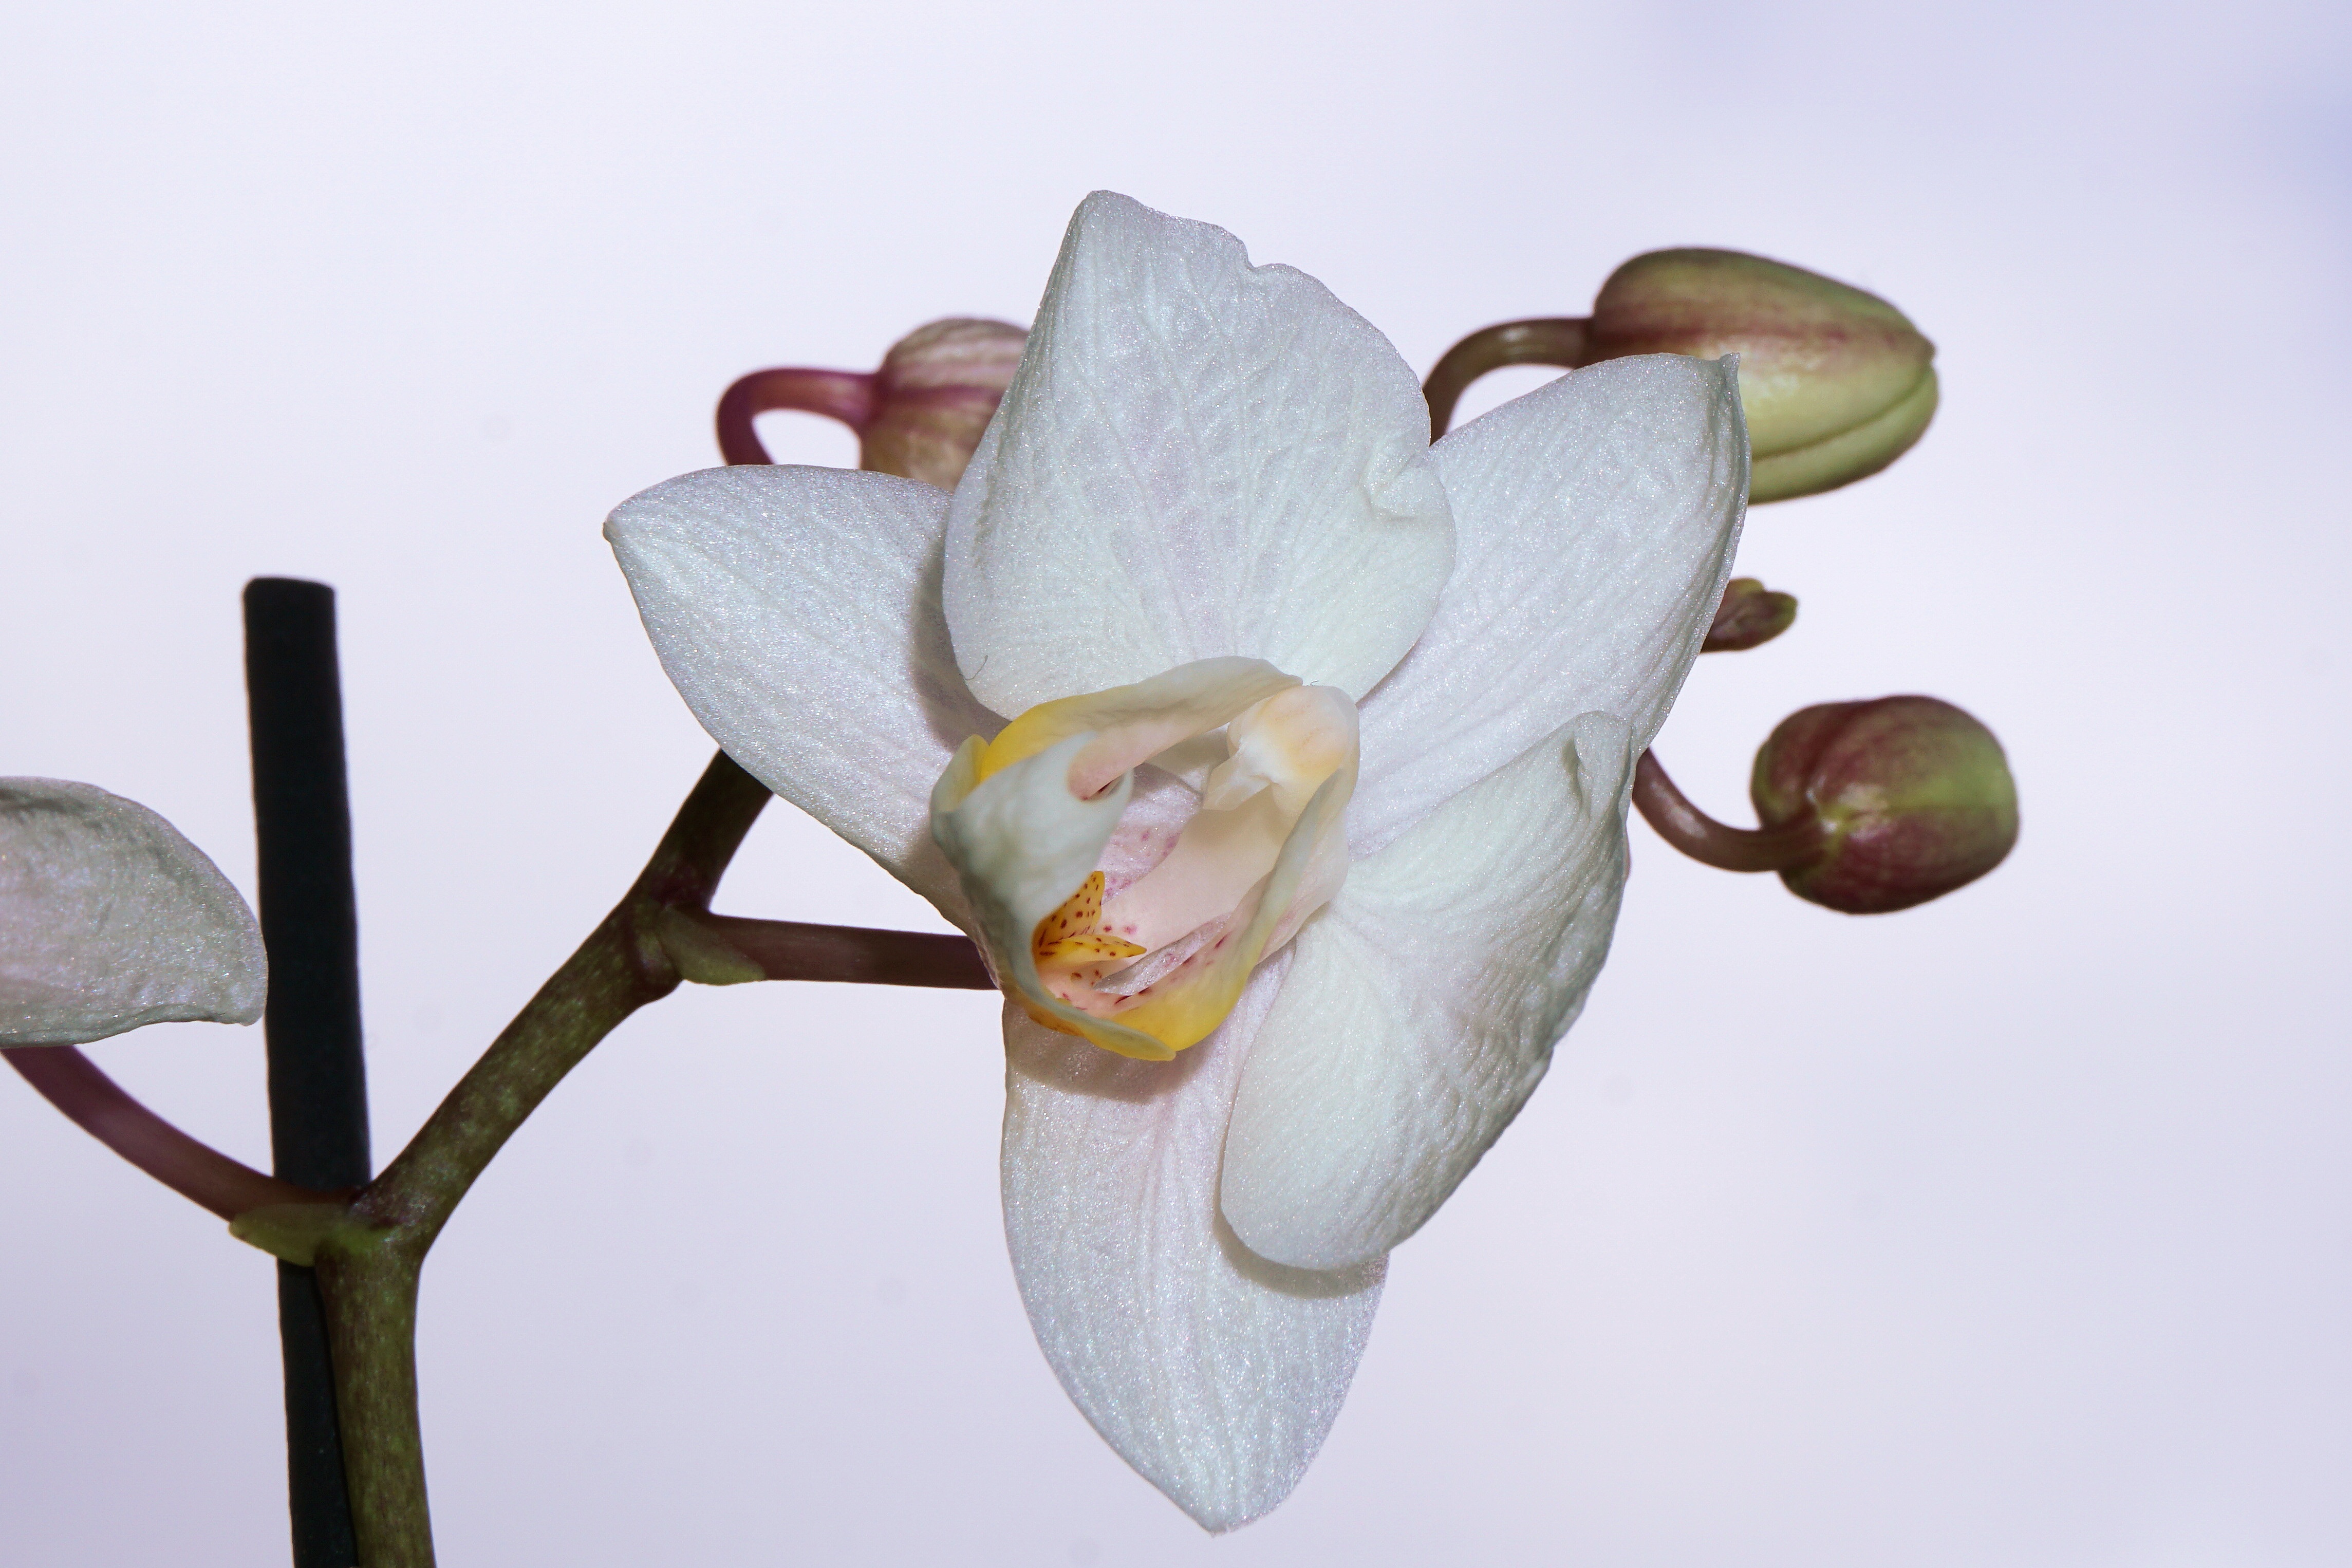
nature, blossom, plant, flower, petal, bloom, macro, botany, close, flora, orchid, close up, eye, macro photography, flowering plant, plant stem, land plant, moth orchid